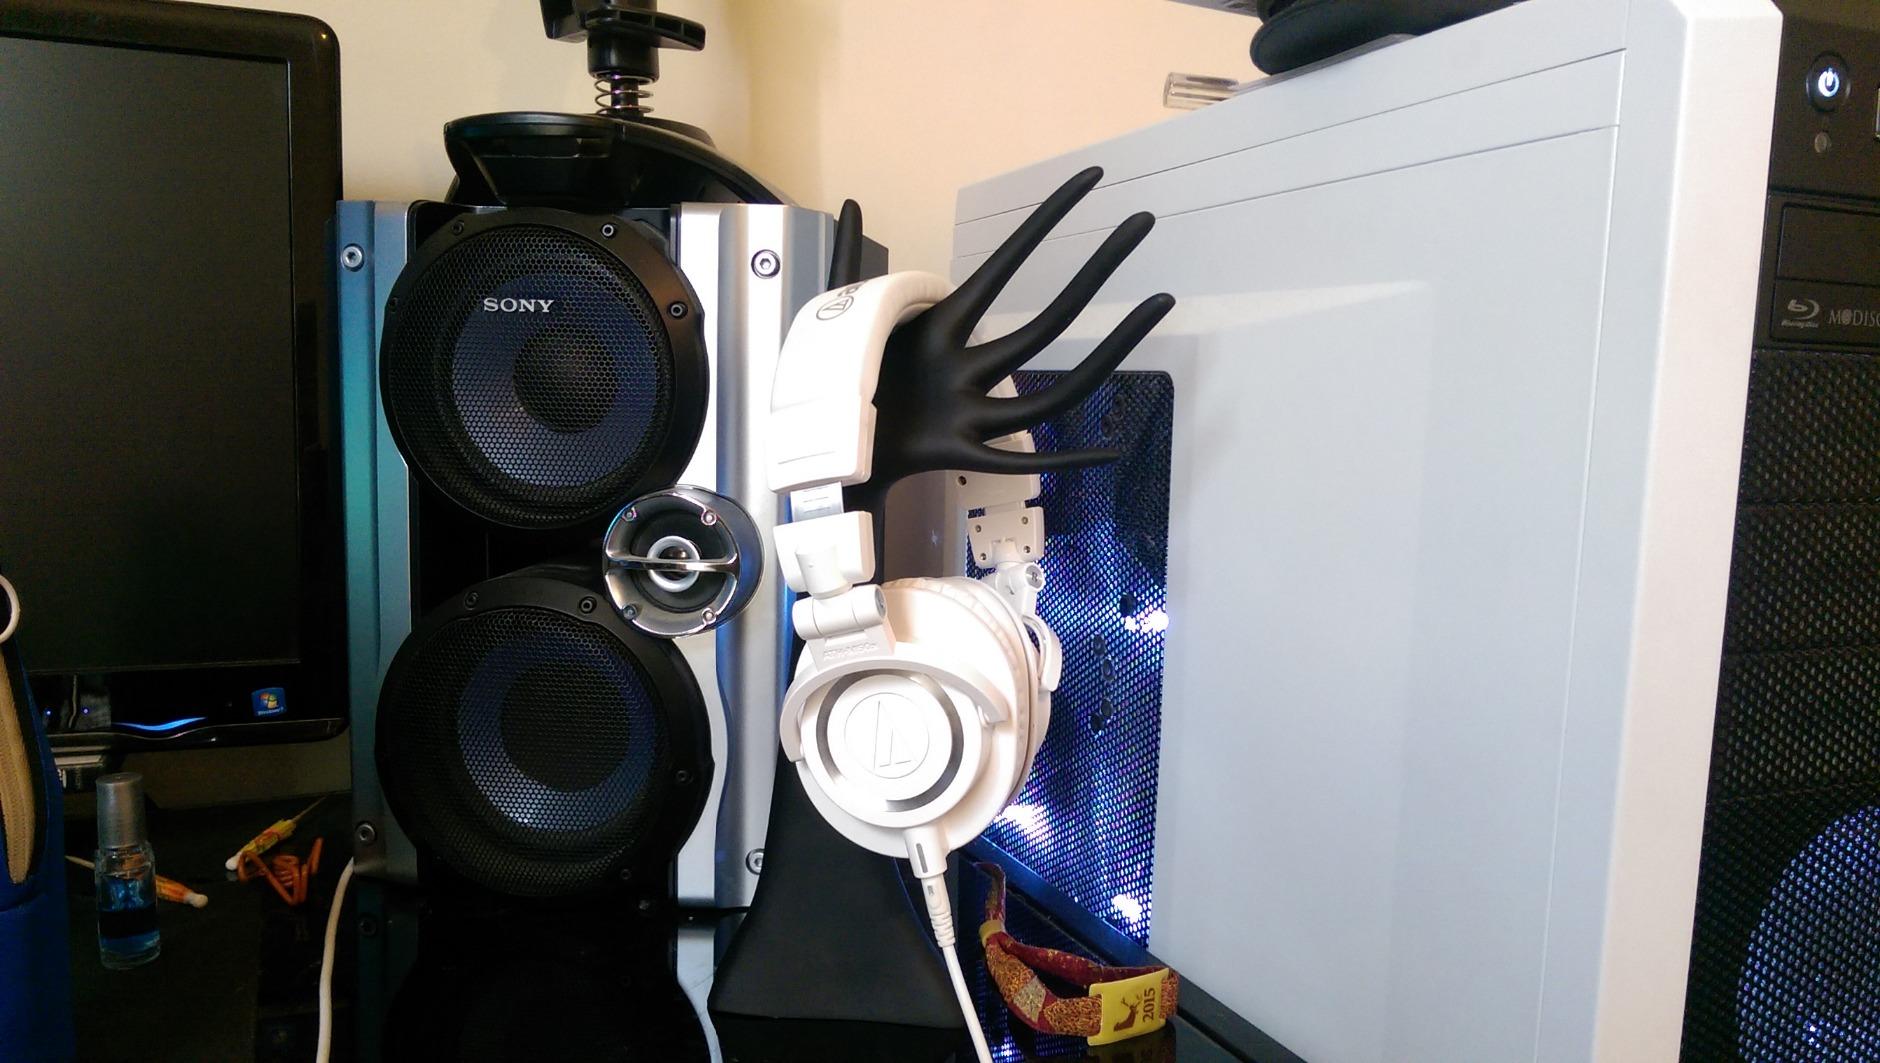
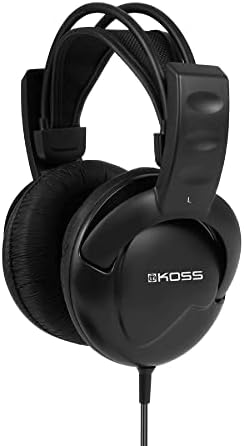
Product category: headphones
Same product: no